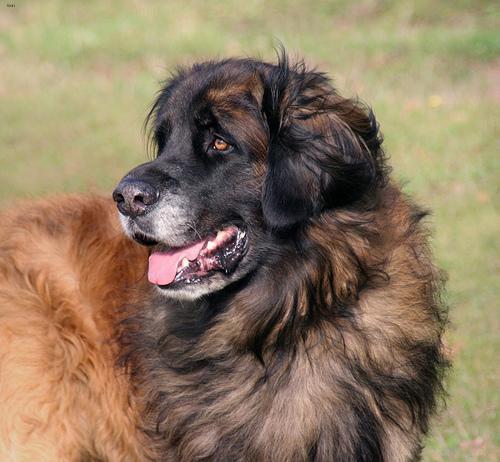
leonberger